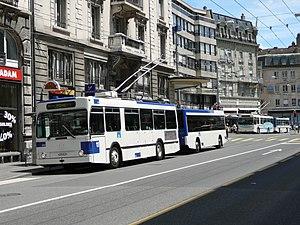
Cet article contient la liste des réseaux de trolleybus en Suisse.
Le trolleybus ou trolley, est un véhicule électrique de transport en commun de voyageurs. Monté comme un autobus, il n'est pas propulsé par un moteur thermique mais par un moteur électrique. Son courant lui est fourni par deux caténaires, généralement appelées « lignes aériennes de contact » ou encore bifilaires. Ils sont ainsi à distinguer des bus électriques, qui fonctionnent avec des batteries.
Les trolleybus de Lausanne constituent un des trois réseaux de transport en commun de la ville de Lausanne et de son agglomération en Suisse. Il est mis en service en 1932 et est l'un des plus anciens au monde encore en fonctionnement, après ceux de Philadelphie et de Shanghai. Le réseau compte en 2018 dix lignes exploitées par 99 trolleybus et 24 remorques routières pour une longueur totale de 59,4 km.